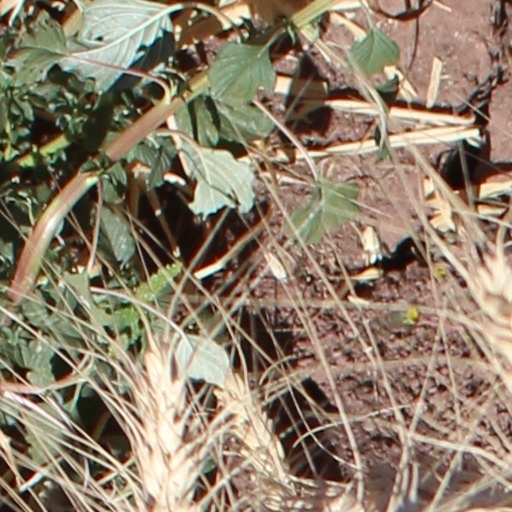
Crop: wheat